Iraq War troop surge of 2007

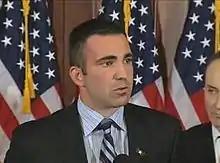
Jon Soltz speaking at the Democratic press conference.

On December 13, 2006, Bush and Vice President Dick Cheney met with the members of the Joint Chiefs of Staff for "more than an hour," discussing different military options for Iraq. While "no dramatic proposals" were put forward, "a pragmatic assessment of what can and cannot be done by the military" was offered.